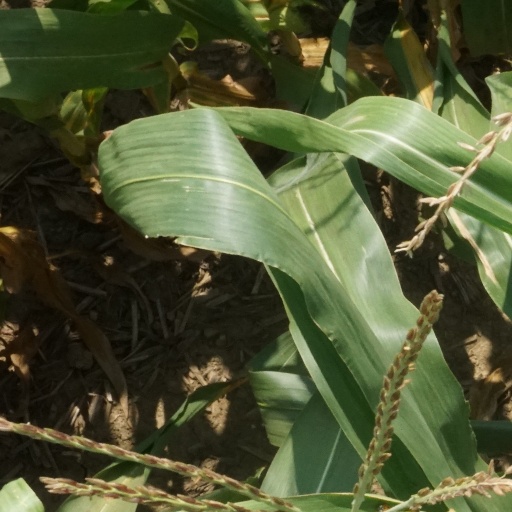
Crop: maize; corn